Wisdom of the Ages

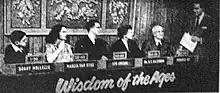
Publicity shot

Wisdom of the Ages is a panel show aired on the DuMont Television Network from December 16, 1952, to June 30, 1953. The show combined the ideas of "Juvenile Jury" and "Life Begins at Eighty", with a combined panel of youth and the elderly. "Wisdom of the Ages" aired Tuesdays at 9:30pm ET, and replaced "Quick on the Draw" which ended December 9, 1952.